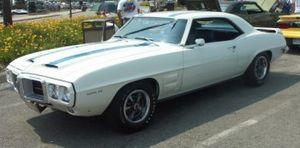
La Pontiac Firebird est un coupé sportif produit entre 1967 et 2002 en quatre générations distinctes. On peut facilement la confondre avec sa jumelle, la Chevrolet Camaro dont la Firebird est directement issue. Leur châssis est de type « F-Body » et certaines pièces sont interchangeables entre les modèles des deux marques.